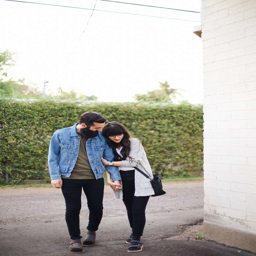
cuddle during a walk outdoors while wearing sandals and socks .